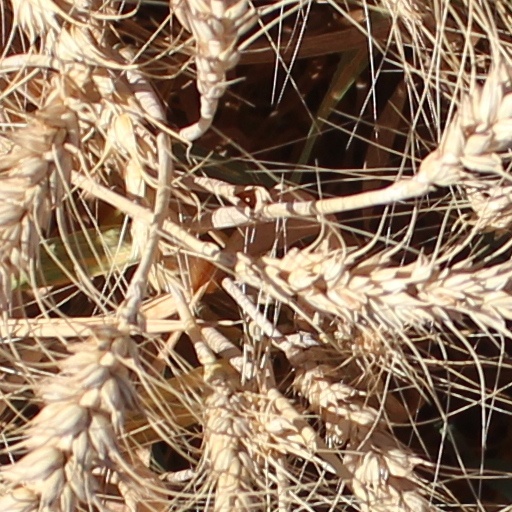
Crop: wheat